Jake Pascual

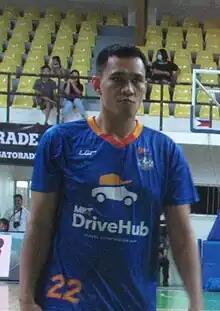
Pascual in 2023

Elvin Jake Javier Pascual (born November 11, 1988) is a Filipino professional basketball player for the NLEX Road Warriors of the Philippine Basketball Association (PBA). He was taken 8th overall by Barako Bull in the 2014 PBA draft.